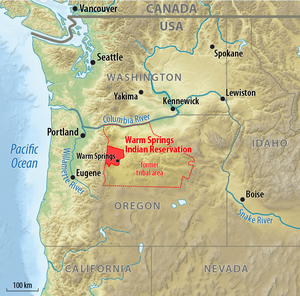
La réserve indienne de Warm Springs est une réserve indienne qui s'étend sur 2 640,2 km² au centre nord de l'Oregon, aux États-Unis. La confédération est composée de trois tribus : les Wasco, les Warm Springs et les Païutes. Depuis 1938, elles se sont rassemblées et portent le nom de Tribus confédérées de Warm Springs. La réserve a été créée en 1855 par traité.